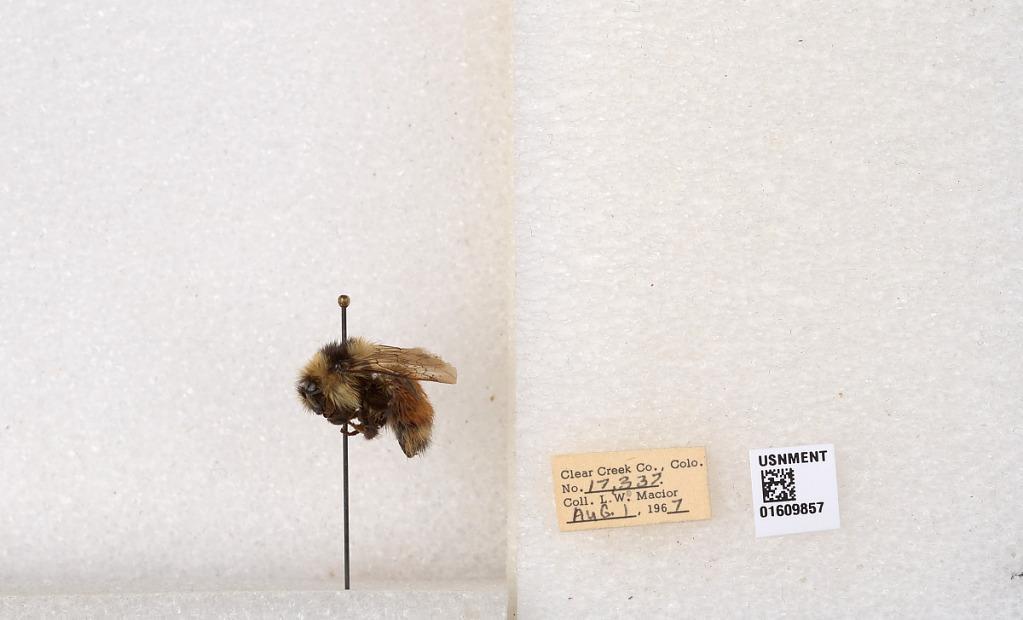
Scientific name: Bombus (Pyrobombus) sylvicola Kirby
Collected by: L. Macior
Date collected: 1967-8-1
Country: United States
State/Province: Colorado
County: Clear Creek
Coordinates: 39.6856, -105.645